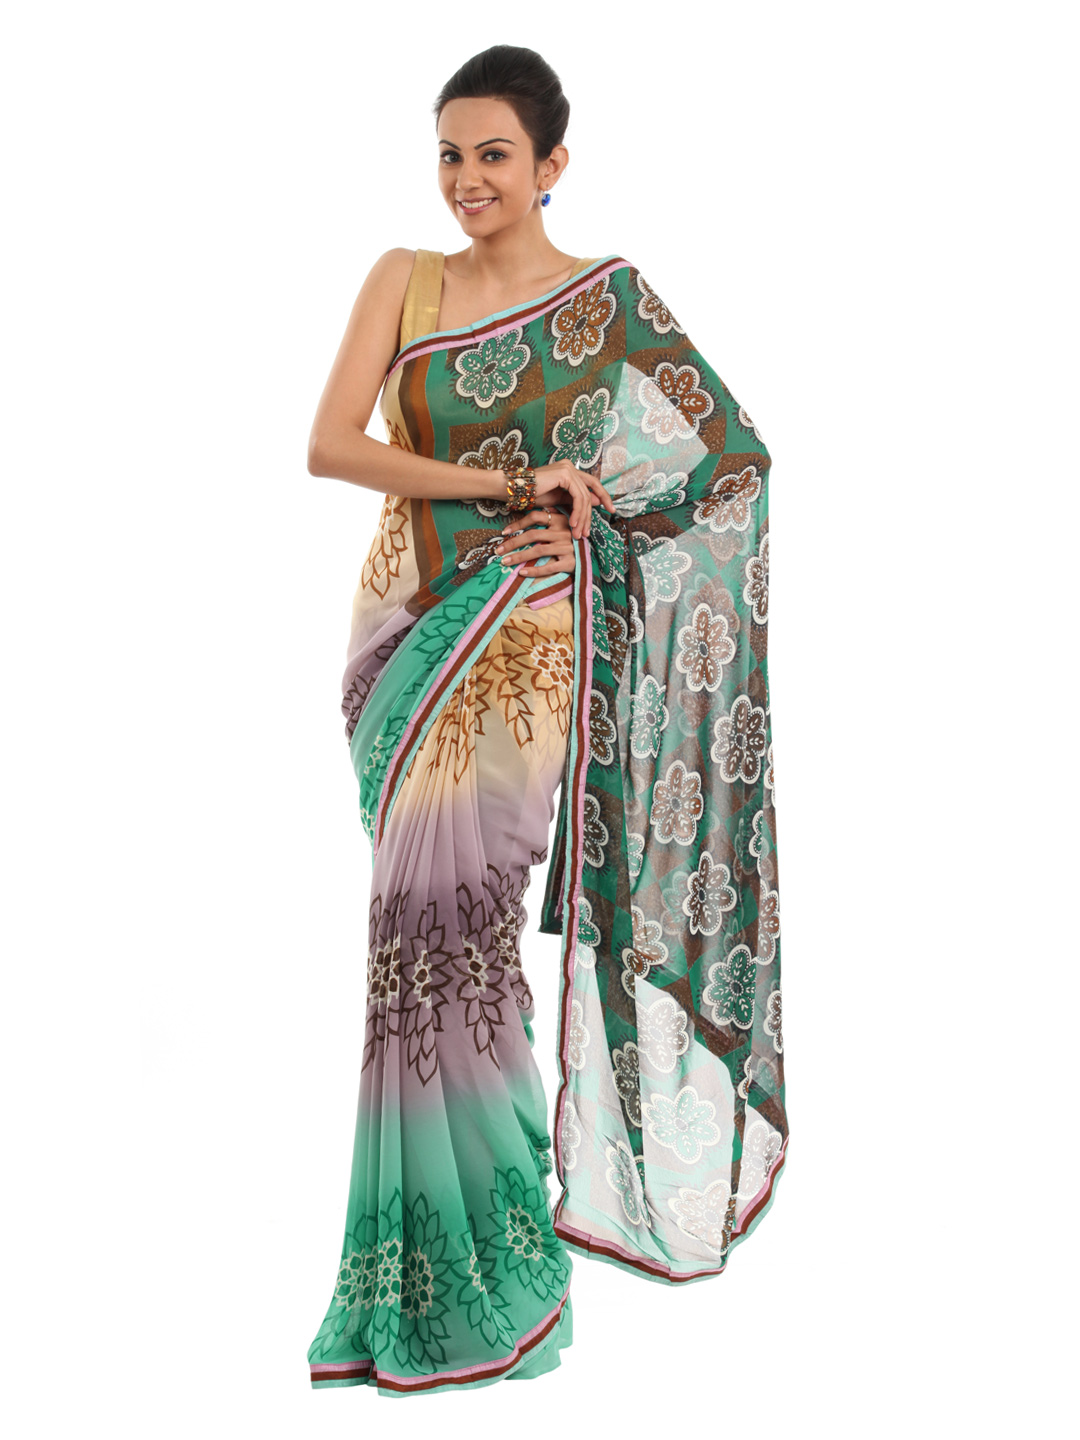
FNF Multi Coloured Printed Sari
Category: Apparel / Saree / Sarees
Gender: Women
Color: Multi
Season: Fall 2012
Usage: Ethnic